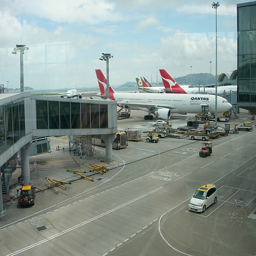
Large jetliners parked on a tarmac at an airport.
There are two large planes parked at the airport, a taxi is parked outside.
A view of an airport from the terminal.
Planes are parked on an airport tarmac next to the airport walkway.
A busy airport with planes parked and glass buildings